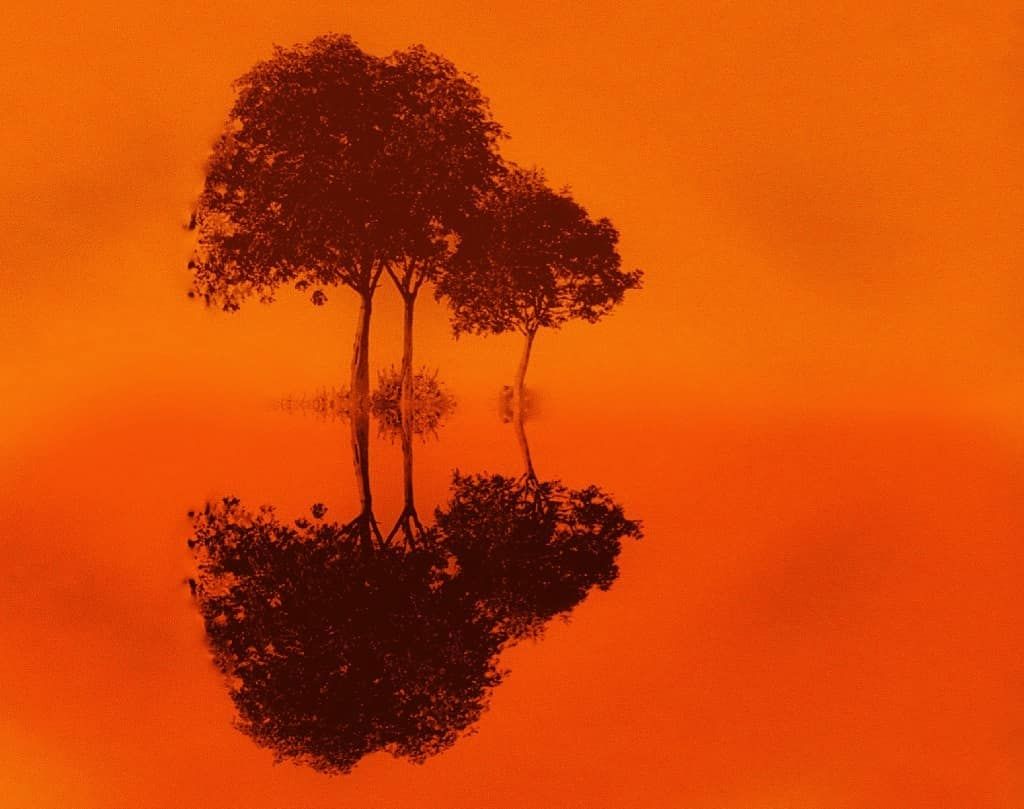
Reflection of trees at sunset.
The shot displays three trees close together, with many plants below them. Further down, there is the tree's reflection. The background behind the trees is an orange background.
This is a medium shot. The shot was taken at sunset given the orange background. The lighting is soft, giving the shot a calm atmosphere.
Labels: Plant, Tree, Backlighting, Trees, Trees Reflection, Plants, Sea, Orange Background, Reflection